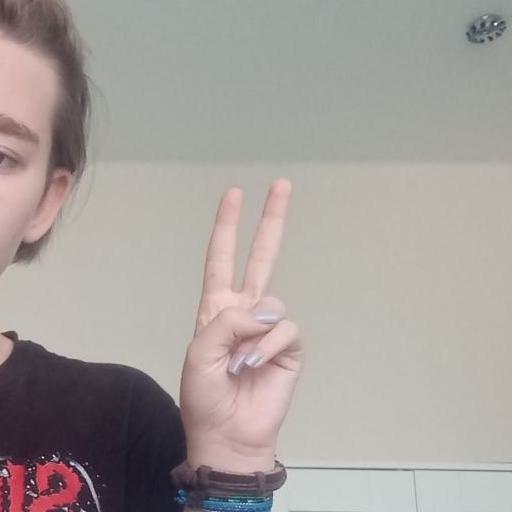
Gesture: peace